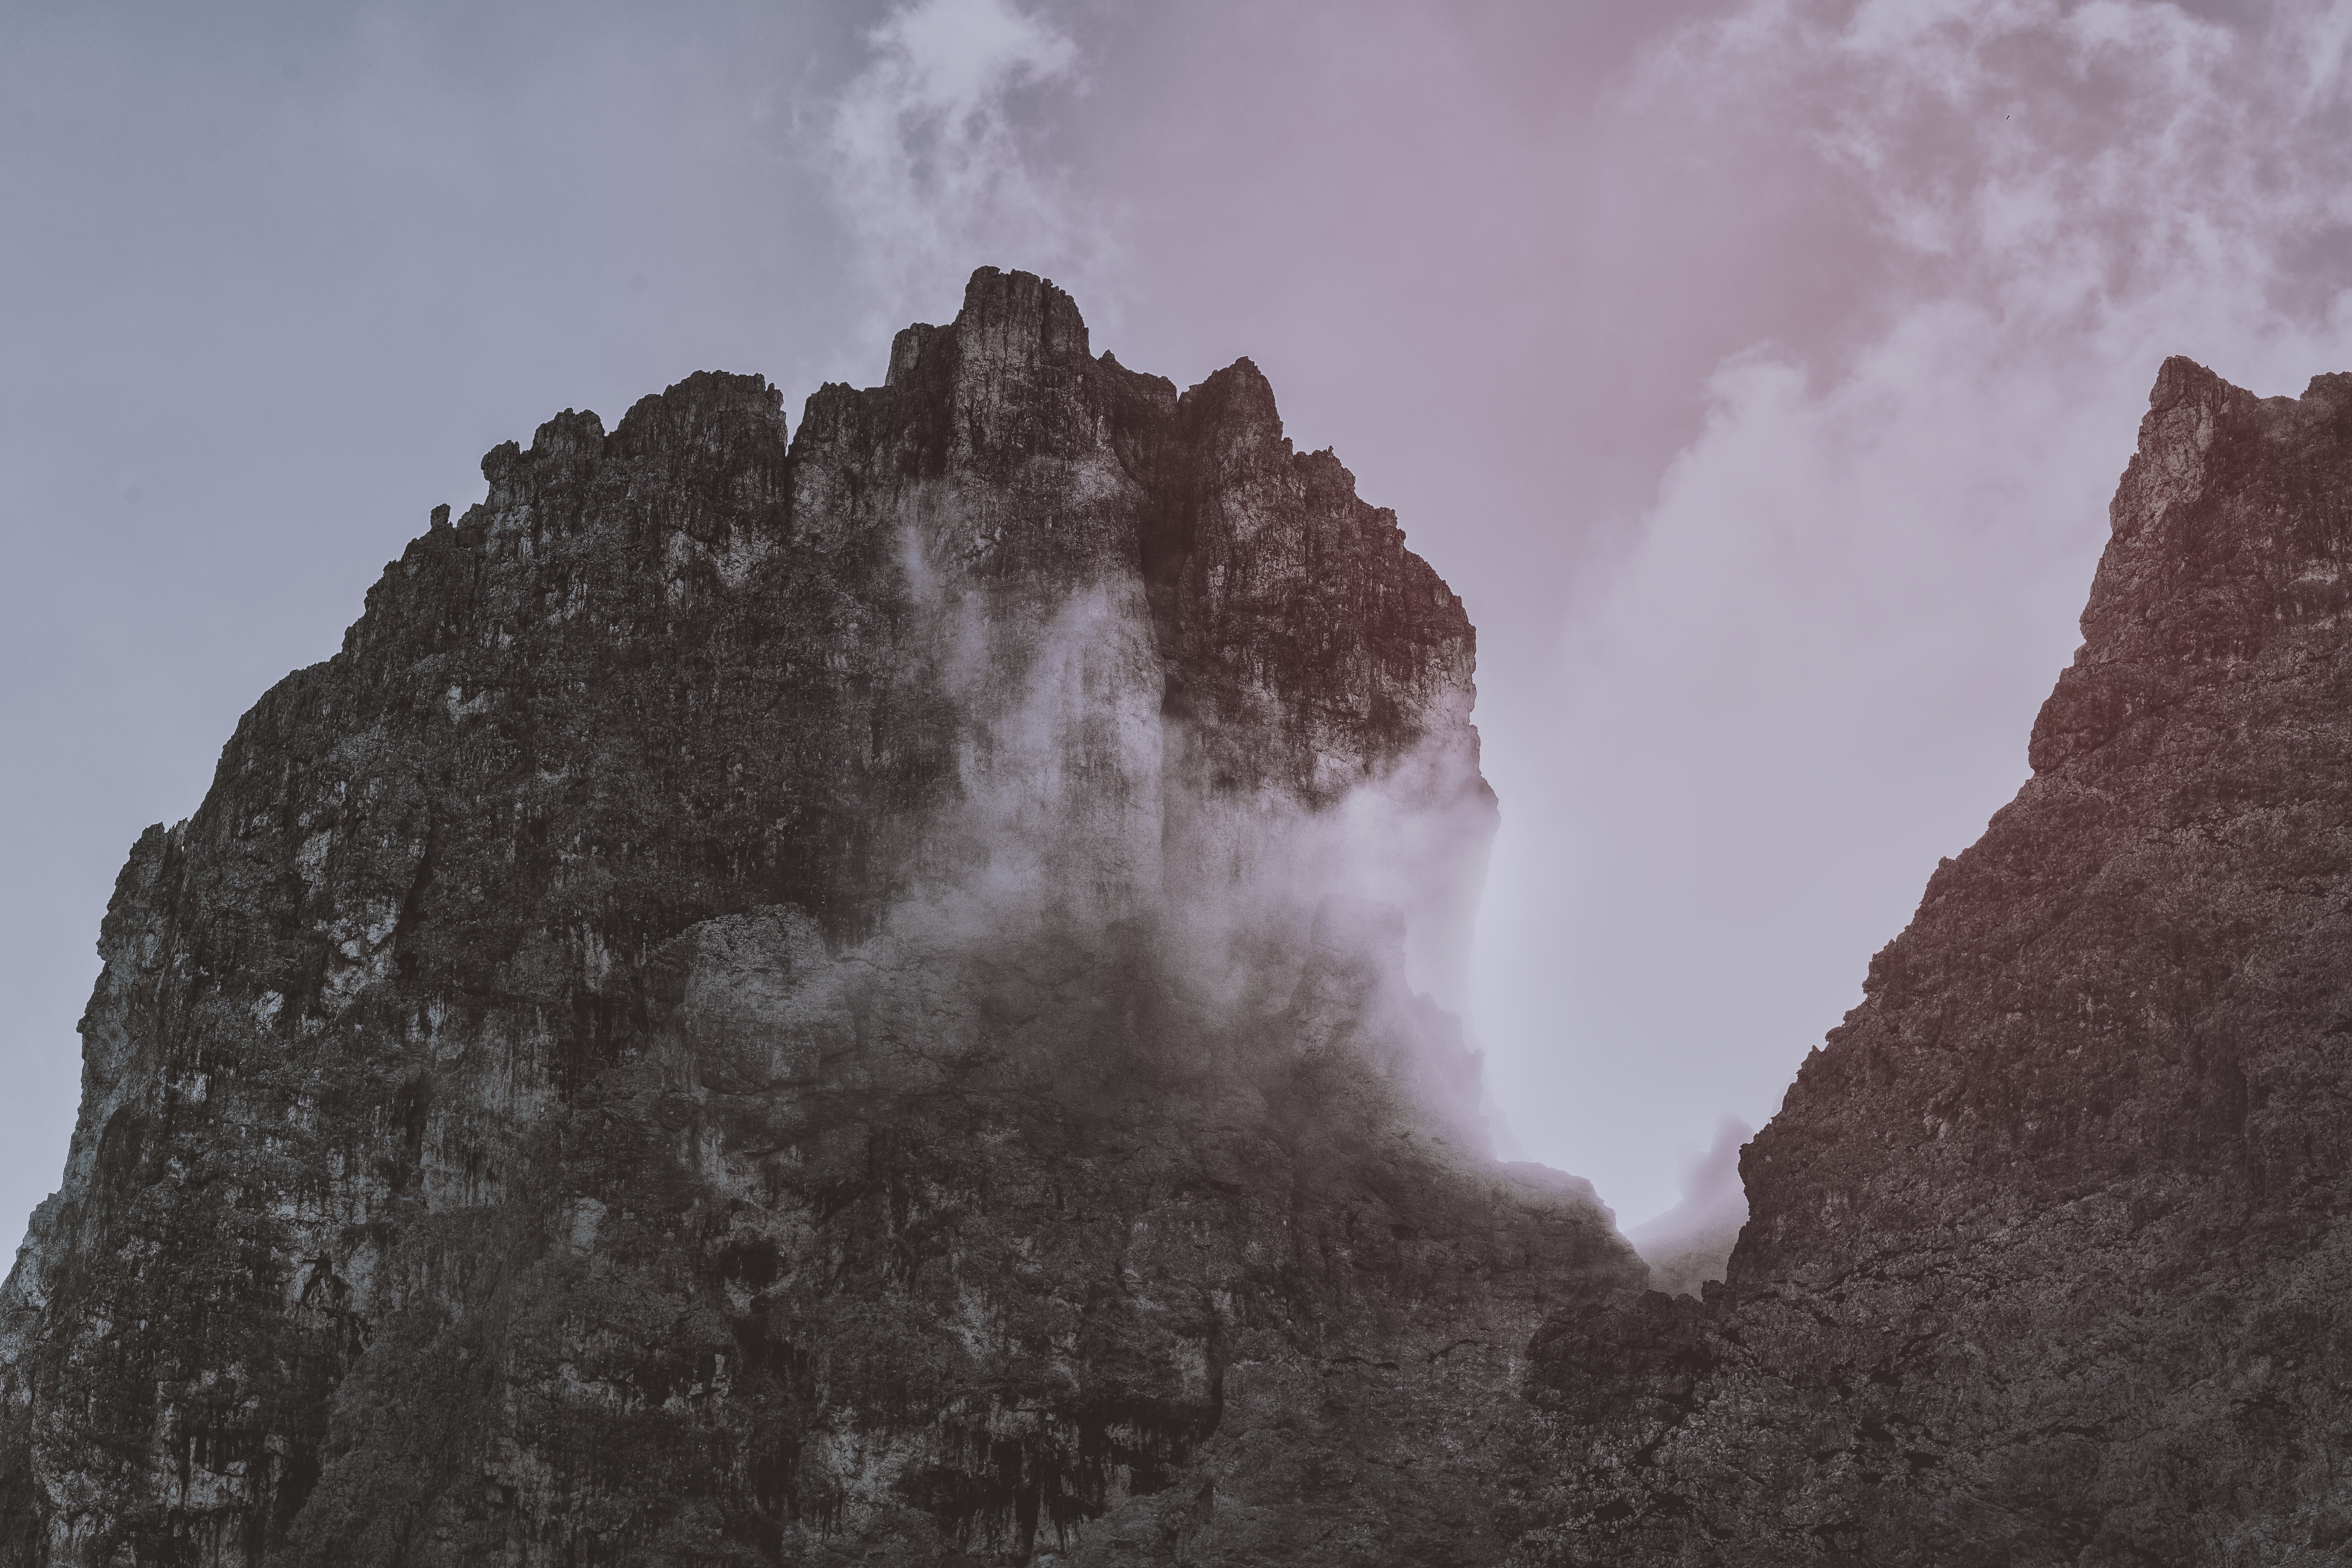
sky, atmospheric phenomenon, rock, mountainous landforms, mountain, cloud, geological phenomenon, mountain range, tree, formation, geology, national park, massif, outcrop, photography, landscape, summit, ridge, alps, meteorological phenomenon, hill, world, cliff, terrain